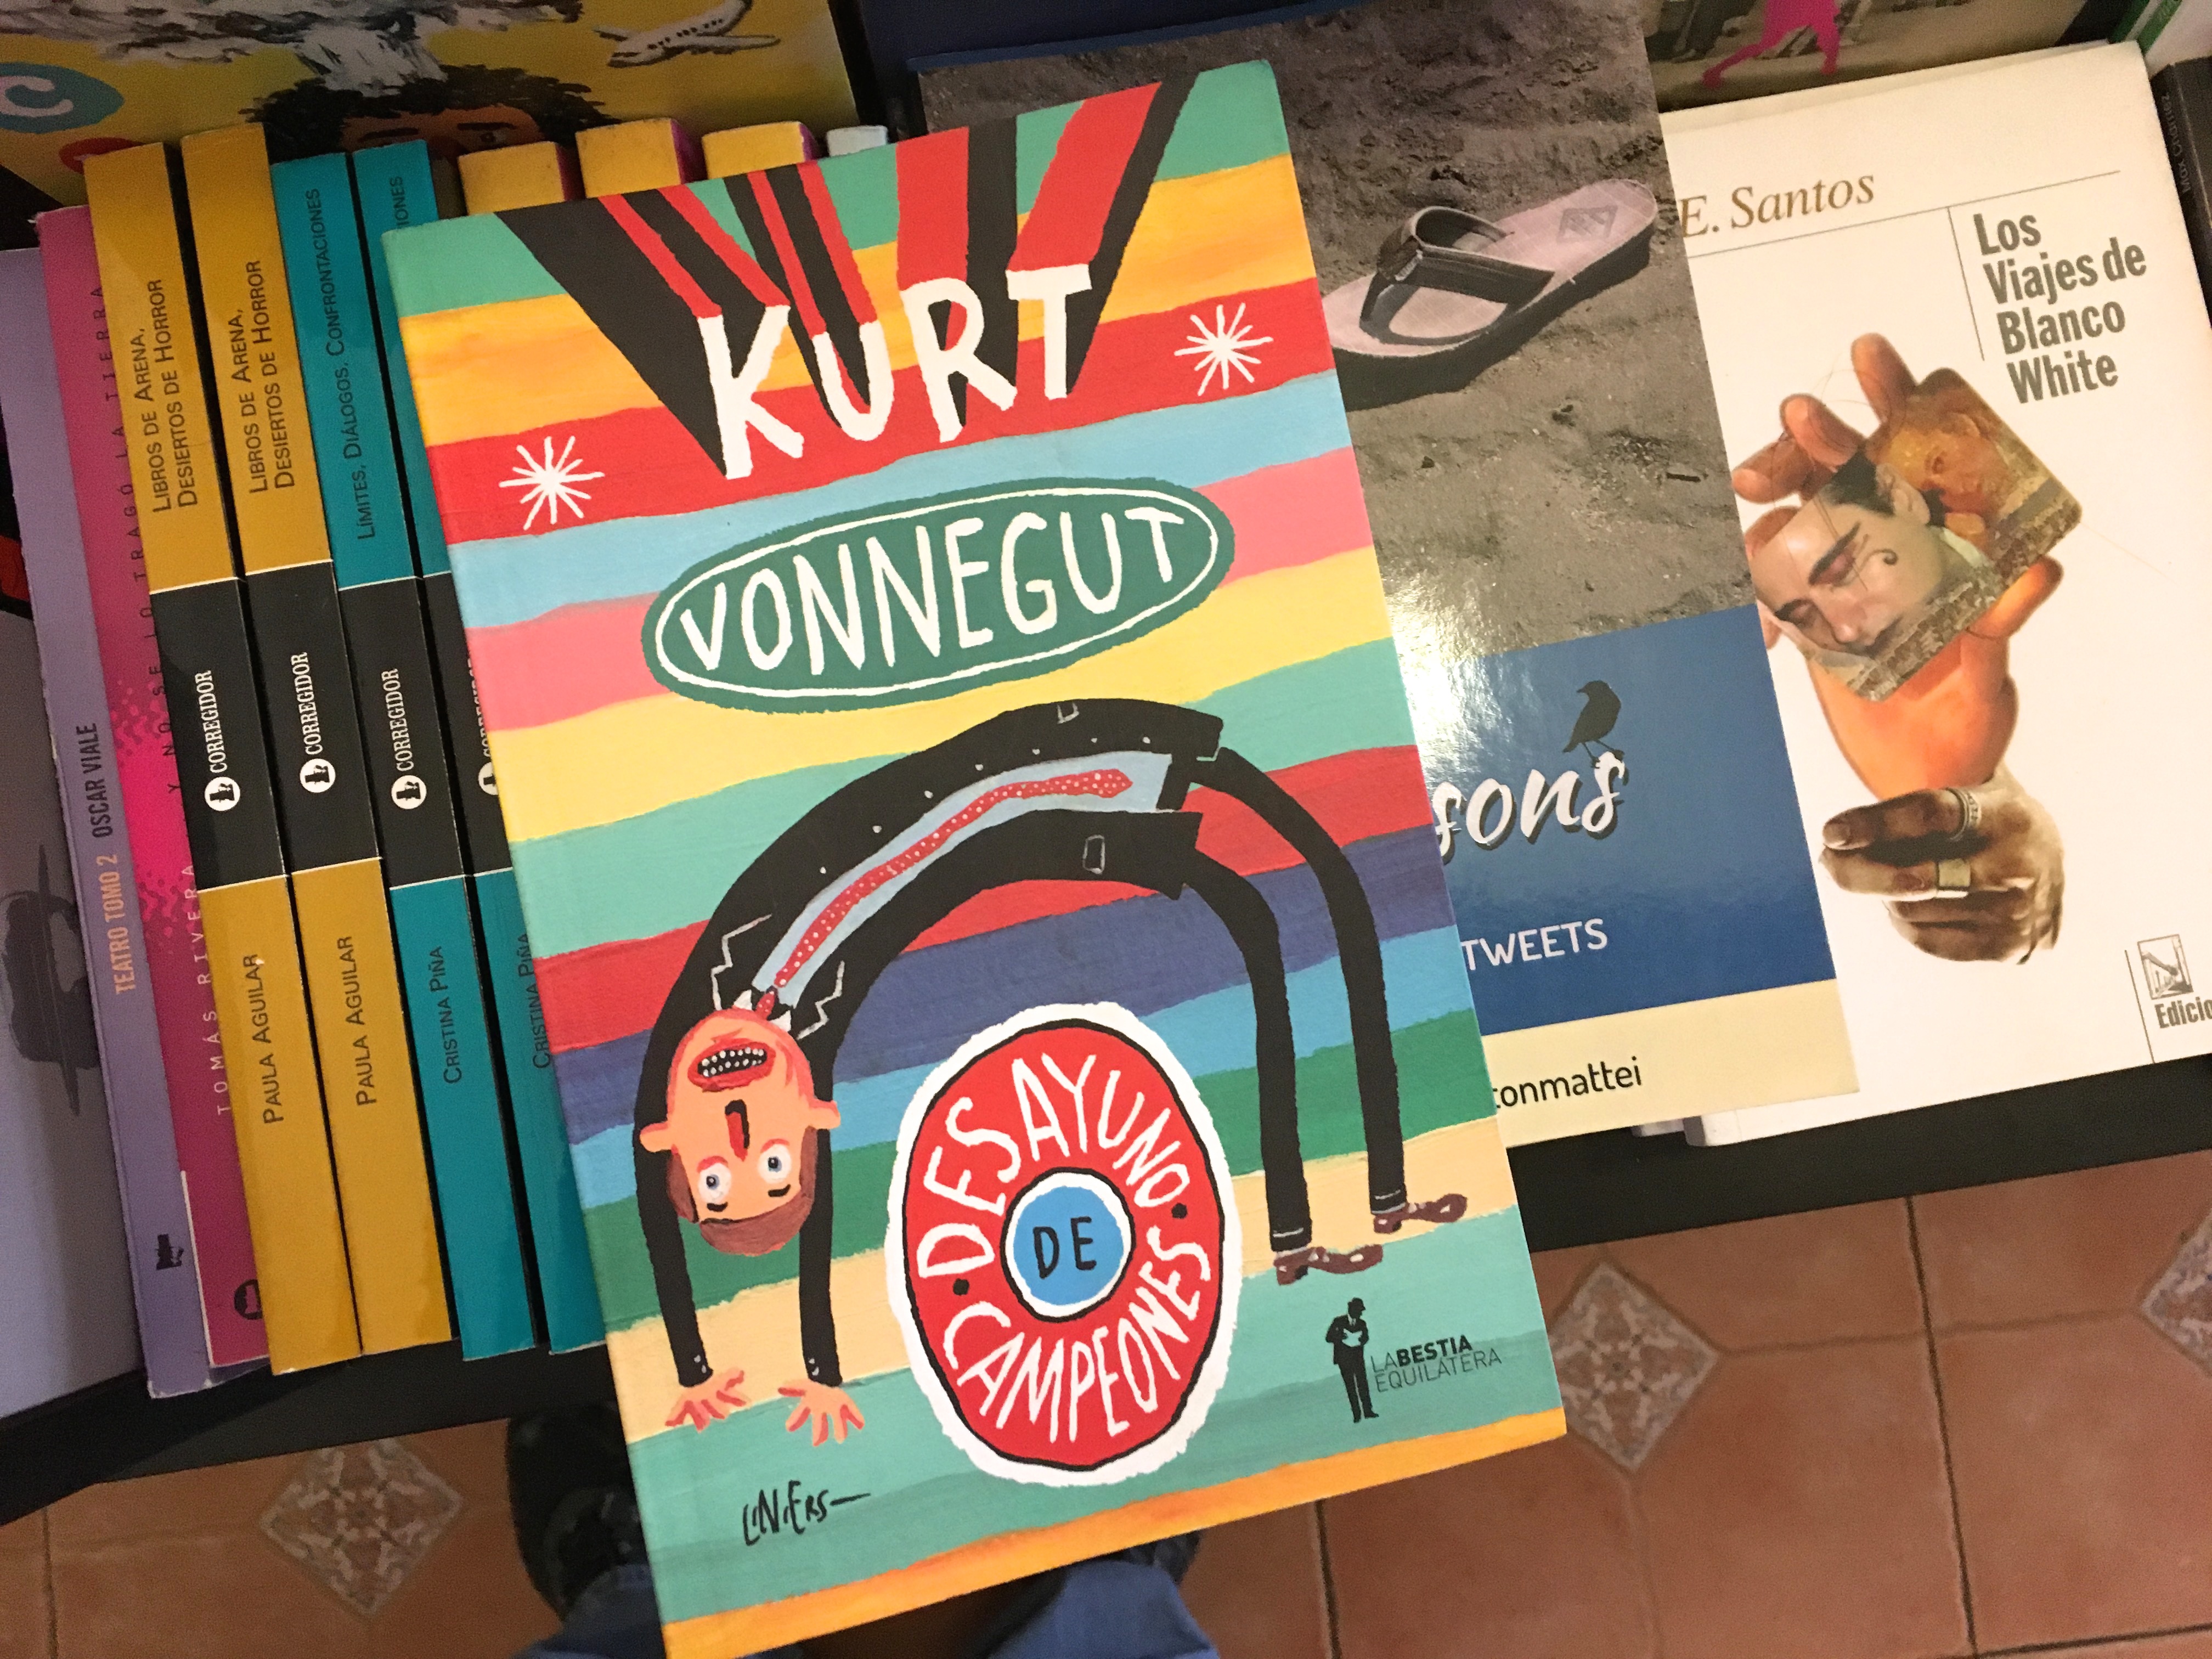
book, advertising, banner, brand, art, design, comics